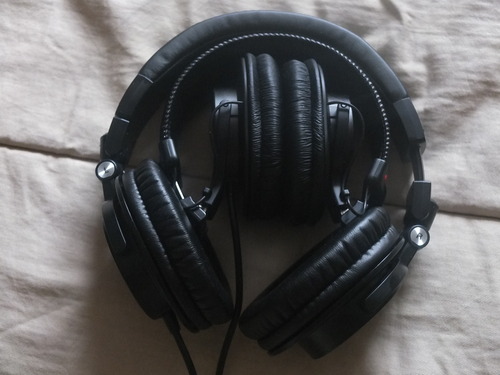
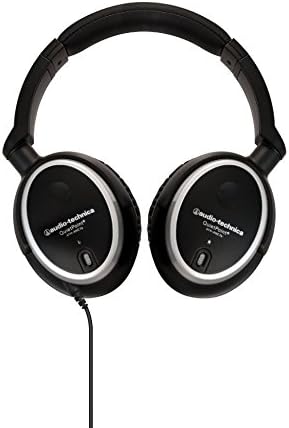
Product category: headphones
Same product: no